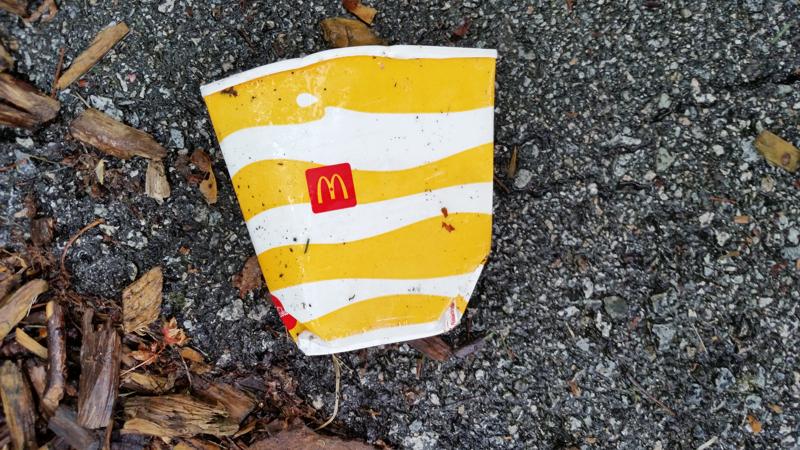
Waste category: trash